The Firebird

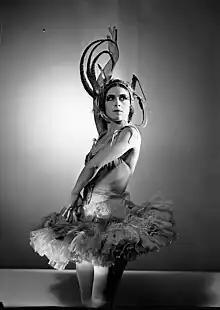
Black and white photo of a woman posing as the Firebird

The debut London season of the Ballets Russes took place in 1912 at the Royal Opera House. The third ballet on the program was "The Firebird", which was well-received. Osbert Sitwell wrote: "Never until that evening had I heard Stravinsky's name; but as the ballet developed, it was impossible to mistake the genius of the composer, or of the artist who had designed the setting." The Ballets Russes revived the production in 1926 with new settings and costumes by Natalia Goncharova, using Fokine's original choreography. The revival was presented at the Lyceum Theatre in London. In 1916, the first productions of "The Firebird" and "Petrushka" on the Iberian peninsula took place; the Ballets Russes returned in 1921 for short season in Madrid. Several companies presented their own choreographies and designs of "The Firebird" from 1927 to 1933, including the Berlin State Opera, the Royal Swedish Ballet, the Royal Danish Ballet, and the Croatian National Theatre in Zagreb. In 1935 and 1940, Wassily de Basil's Ballets Russes de Monte Carlo revived the Ballets Russes production with Fokine's choreography and Goncharova's designs.